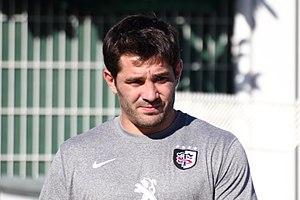
Florian Fritz à la fin de l'entrainement.
Florian Fritz, né le 17 janvier 1984 à Sens dans l'Yonne, est un joueur international française de rugby à XV. Il évolue pratiquement toute sa carrière au poste de centre au sein du Stade toulousain.